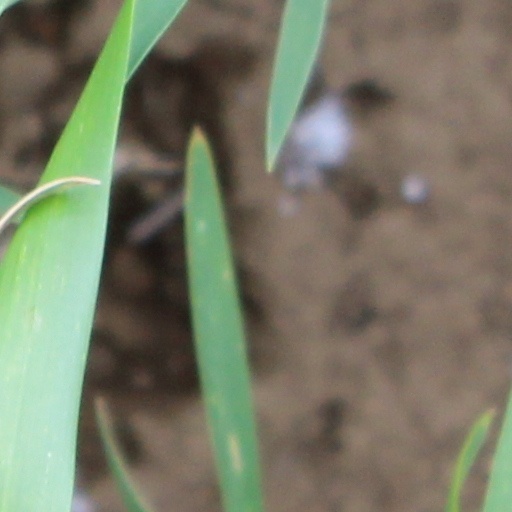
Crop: wheat